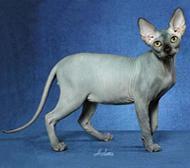
Sphynx